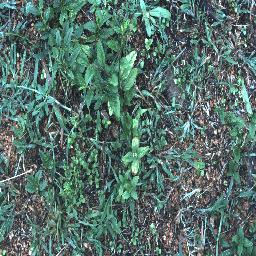
Label: negative